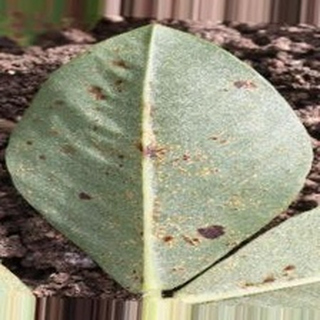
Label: groundnut_rust